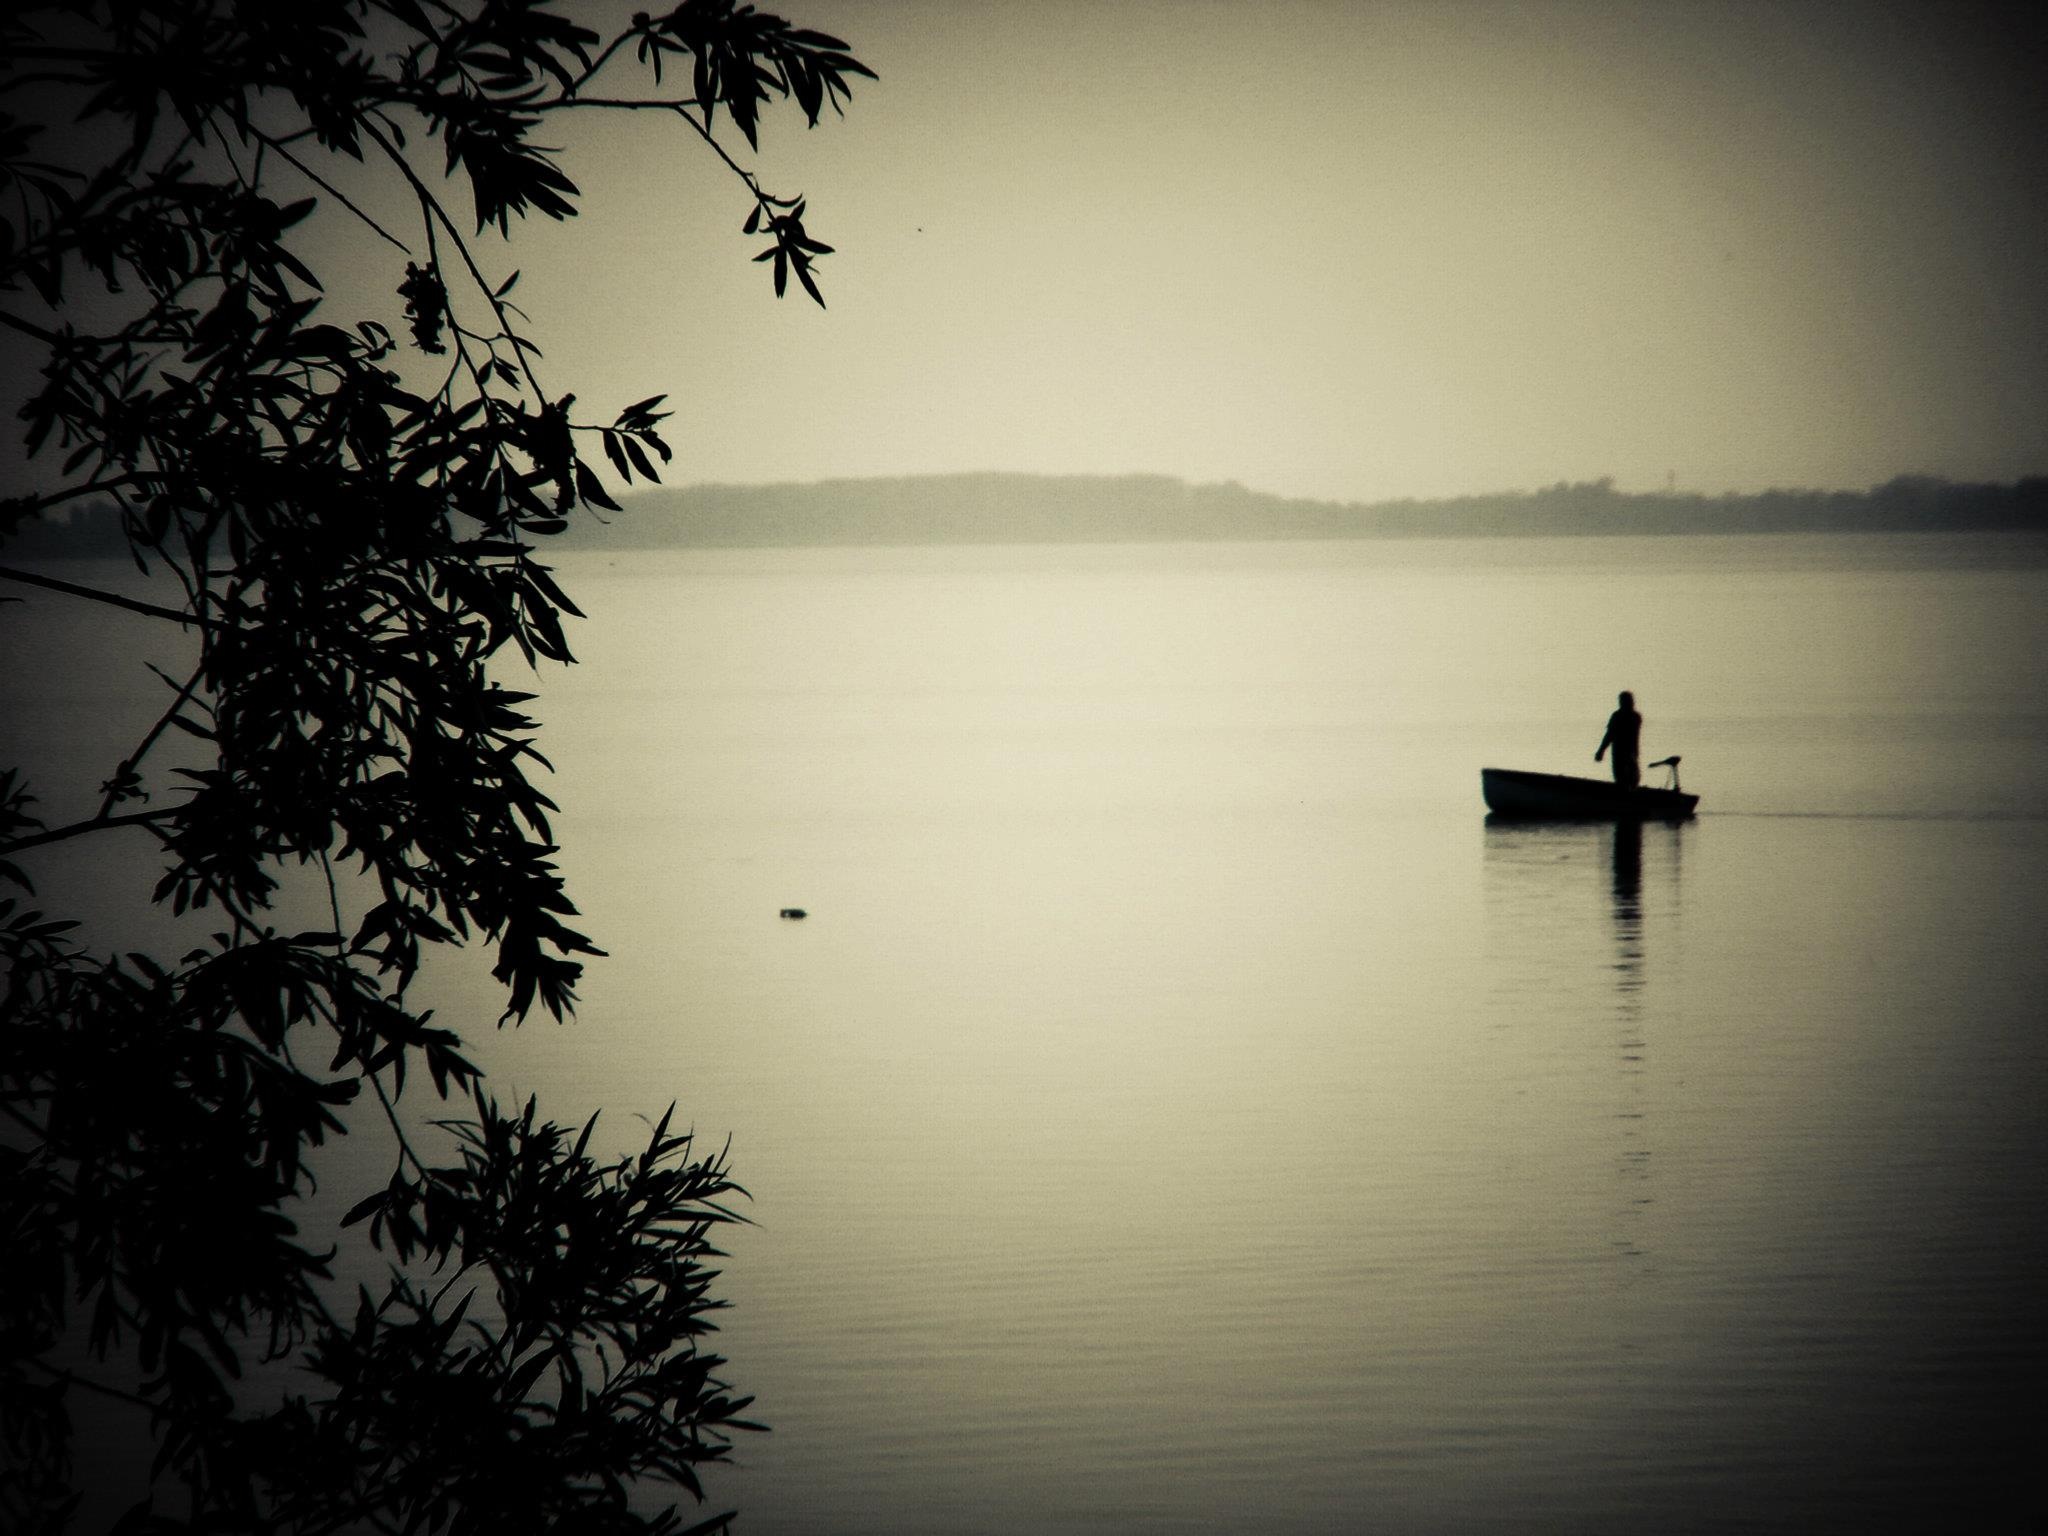
beach, tree, water, nature, silhouette, light, black and white, fog, sunrise, sunset, mist, sunlight, morning, lake, dawn, river, part, ship, dusk, evening, reflection, darkness, monochrome, fisher, angler, lake balaton, monochrome photography, atmospheric phenomenon